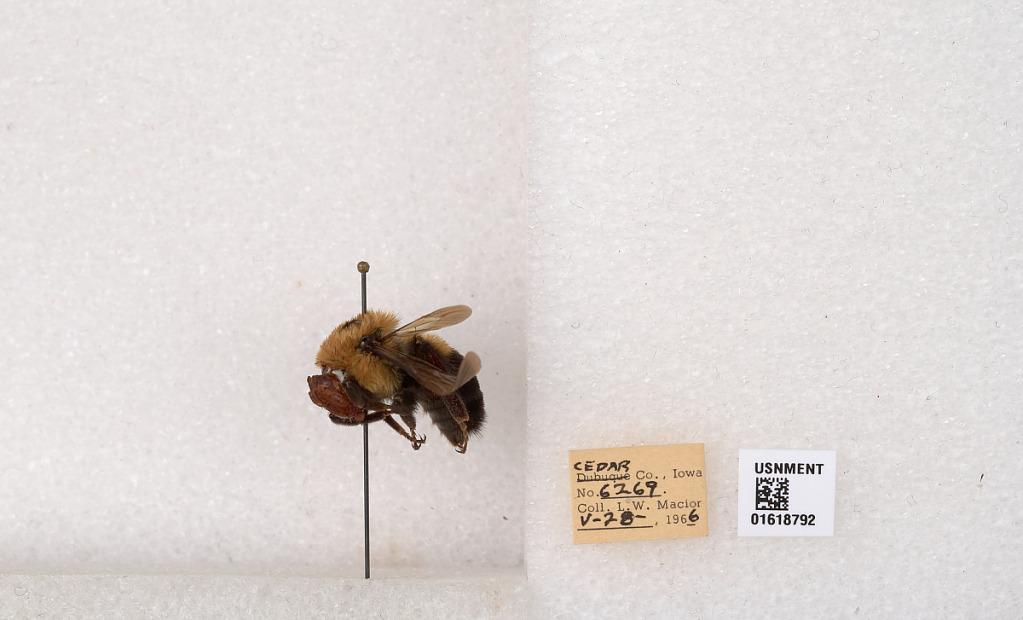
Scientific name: Bombus impatiens Cresson
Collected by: L. Macior
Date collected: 1966-5-28
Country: United States
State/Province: Iowa
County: Cedar
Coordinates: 41.7723, -91.1324